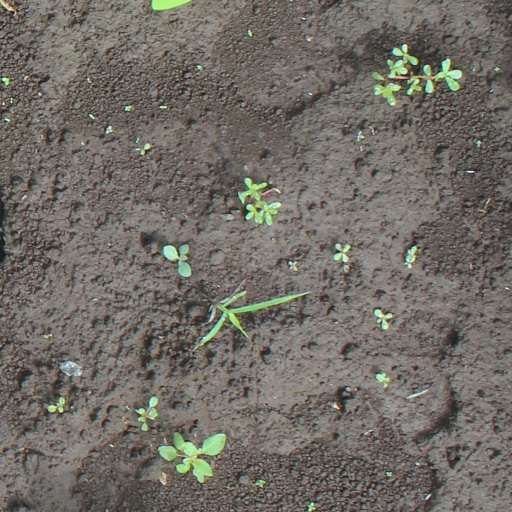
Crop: soybean